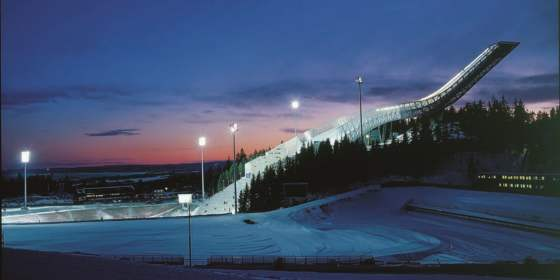
Fire: no
Smoke: no